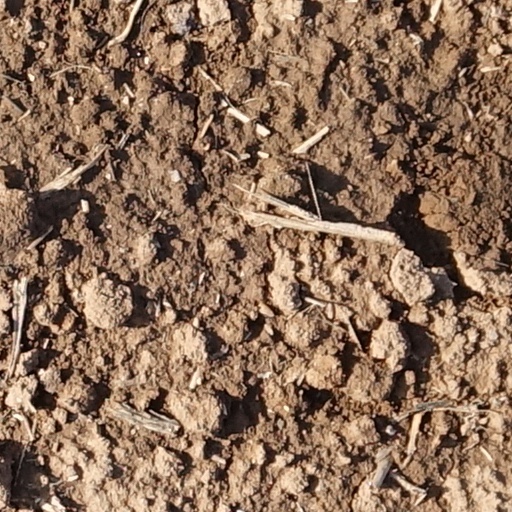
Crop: wheat